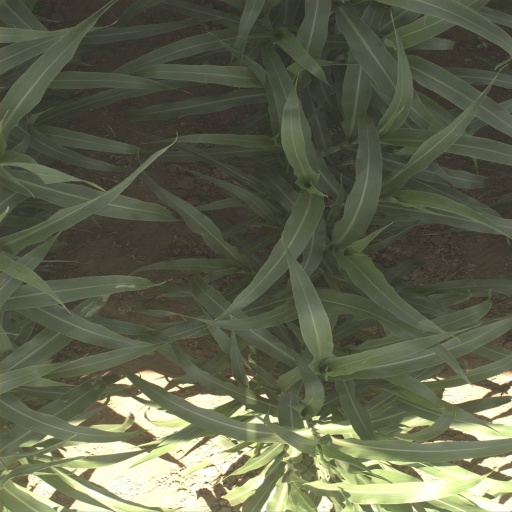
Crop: sorghum